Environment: real
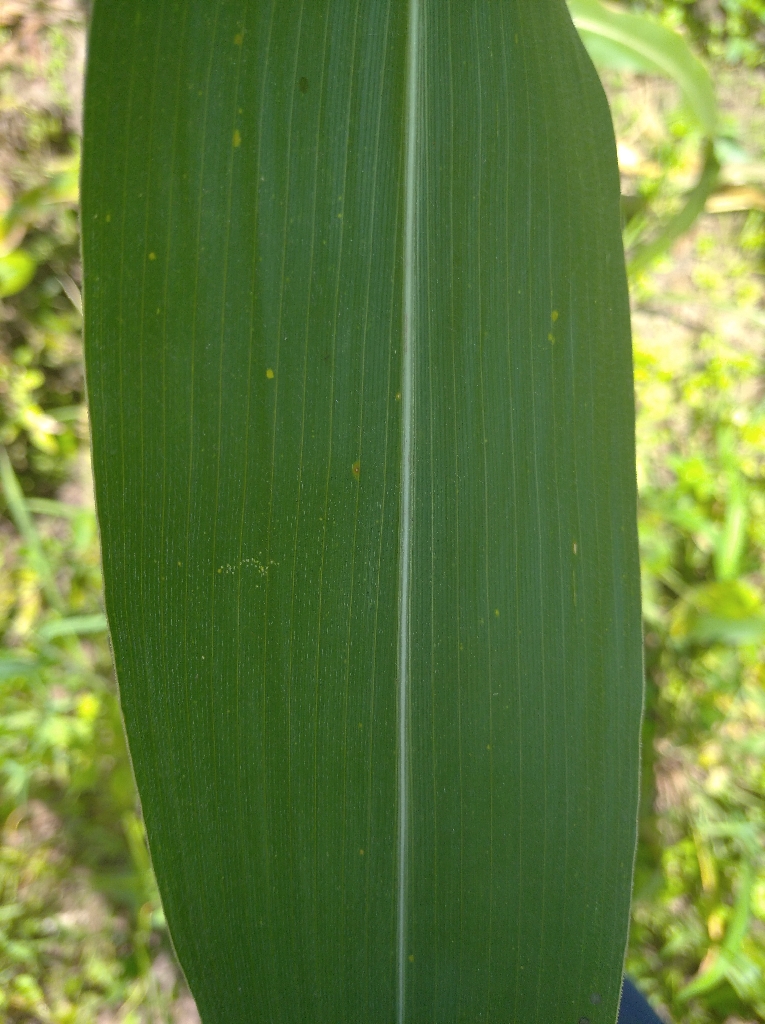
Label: healthy